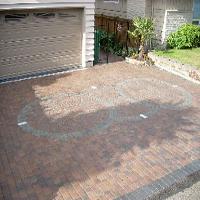
Weather: sun or clear